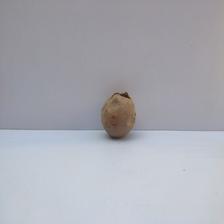
Size: Spoiled